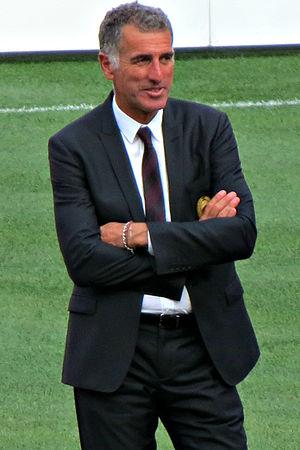
Mauro Tassotti, né le 19 janvier 1960 à Rome, est un footballeur italien. Il évoluait au poste d'arrière latéral droit, tant en club qu'en équipe nationale.